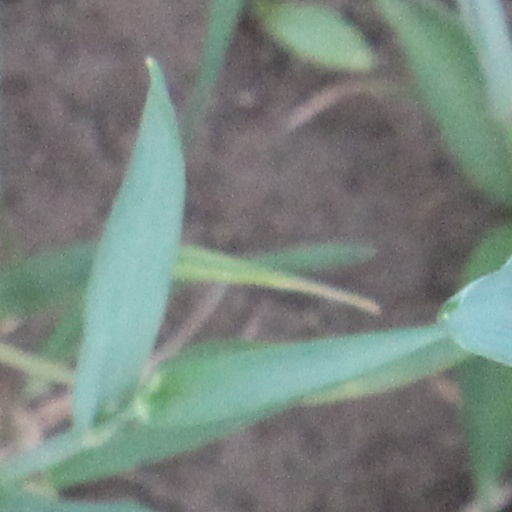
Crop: wheat